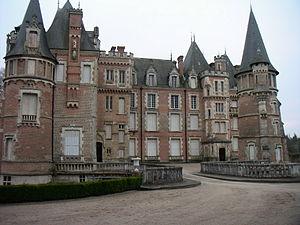
Les archives départementales du Loiret sont un service du conseil départemental du Loiret.